Death of Sanda Dia

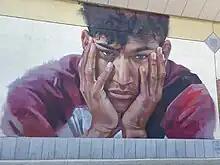
Mural of Sanda Dia in Leuven (2023)

Sanda Dia was a Belgian student who died in the Antwerp University Hospital in 2018 as a result of a Reuzegom fraternity hazing ritual in Vorselaar when he was aged 20. He was a student at the Katholieke Universiteit Leuven (known as "KU Leuven").